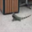
Label: lizard